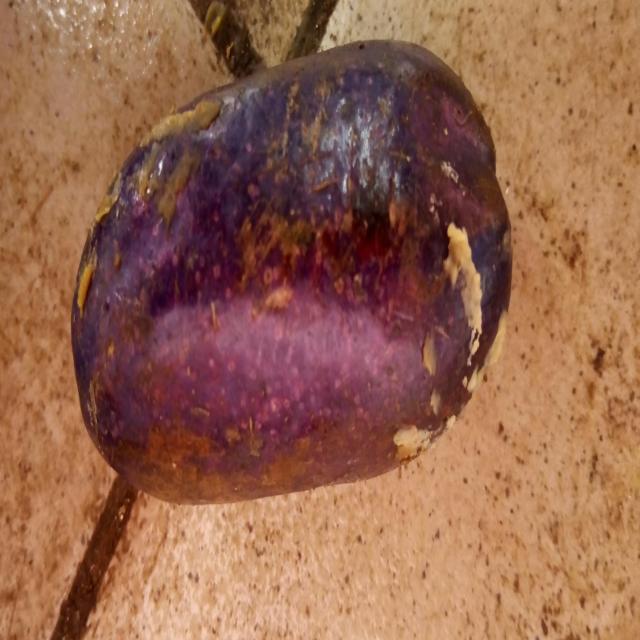
Plum grade: rotten